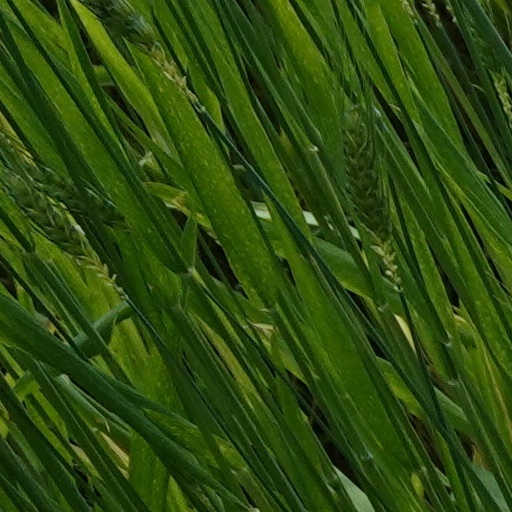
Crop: wheat